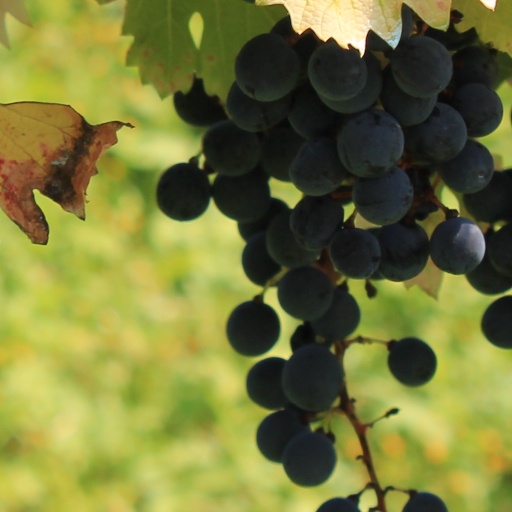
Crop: grape